Crowninshield family

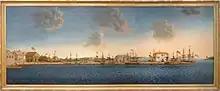
"Crowninshield's Wharf". This painting by George Ropes Jr. is in the Peabody Essex Museum in Salem, Massachusetts.

Lieutenant Benjamin Crowninshield (b. 1757) served from 17 October 1778 on the American privateer "Black Prince" during the American Revolution, which raided Fishguard and disrupted British merchant shipping. He was a son of Jacob Crowninshield (1732–1774) and Hannah Carlton (1734–1824). A son of George Crowninshield (b. 1733), sea adventurer George Crowninshield Jr. (1766–1817) built and sailed the yacht "Cleopatra's Barge", named after the ancient ship used by Cleopatra VII. It became the first yacht to cross the Atlantic Ocean.